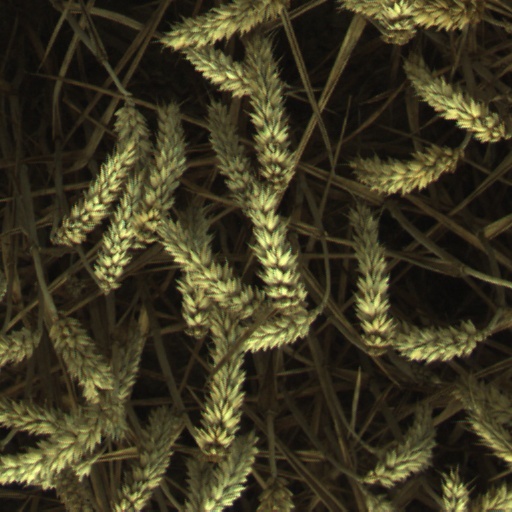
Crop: wheat